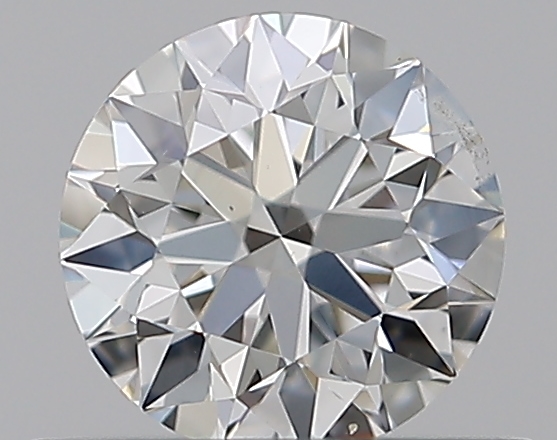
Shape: round
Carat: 0.52
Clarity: SI1
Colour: H
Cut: EX
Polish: EX
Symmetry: EX
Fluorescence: N
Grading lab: GIA
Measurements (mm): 5.13 x 5.14 x 3.21